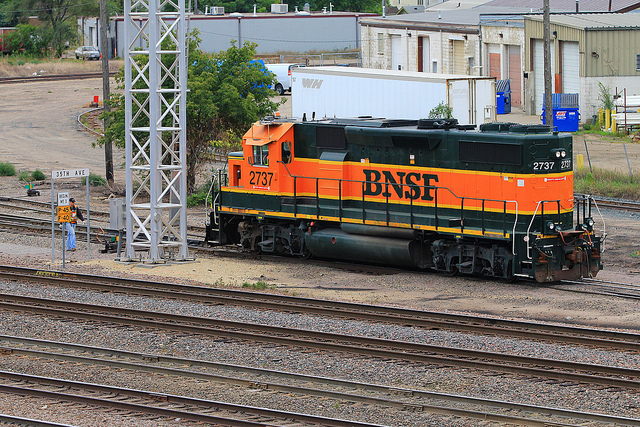
A train is rested on some train tracks

A number of train tracks with a man standing near a tower.

Worker walking next to the tracks that a train car is on

An orange and black train engine on tracks next to buildings.

A train engine on railroad tracks with a person walking near the track.